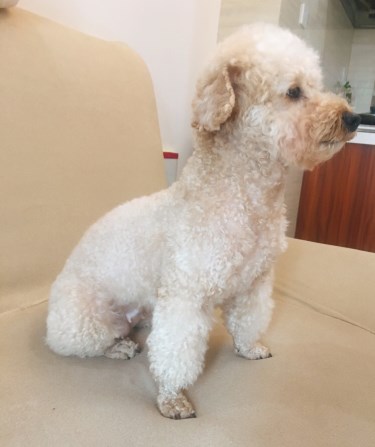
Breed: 7449-n000128-teddy